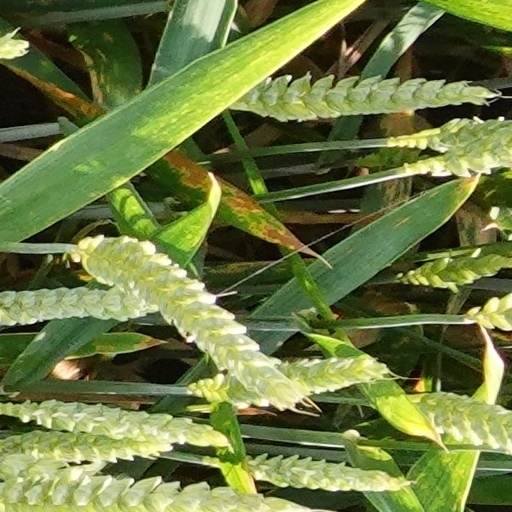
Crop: wheat